Donald Rumsfeld

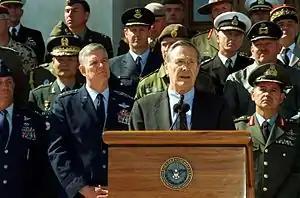
Rumsfeld, accompanied by General Richard Myers and military representatives from the International Security Assistance Force, speaks to the press on March 11, 2002.

On September 11, 2001, al-Qaeda terrorists hijacked commercial airliners and crashed them in coordinated strikes into both towers of the World Trade Center in Lower Manhattan, New York City, and the Pentagon in Washington, D.C. The fourth plane crashed into a field in Shanksville, Pennsylvania, and its target was likely a prominent building in Washington, D.C., most probably either the U.S. Capitol Building or the White House. Within three hours of the start of the first hijacking and two hours after American Airlines Flight 11 struck the World Trade Center, Rumsfeld raised the defense condition signaling of the United States offensive readiness to DEFCON 3, the highest it had been since the Arab–Israeli war in 1973.